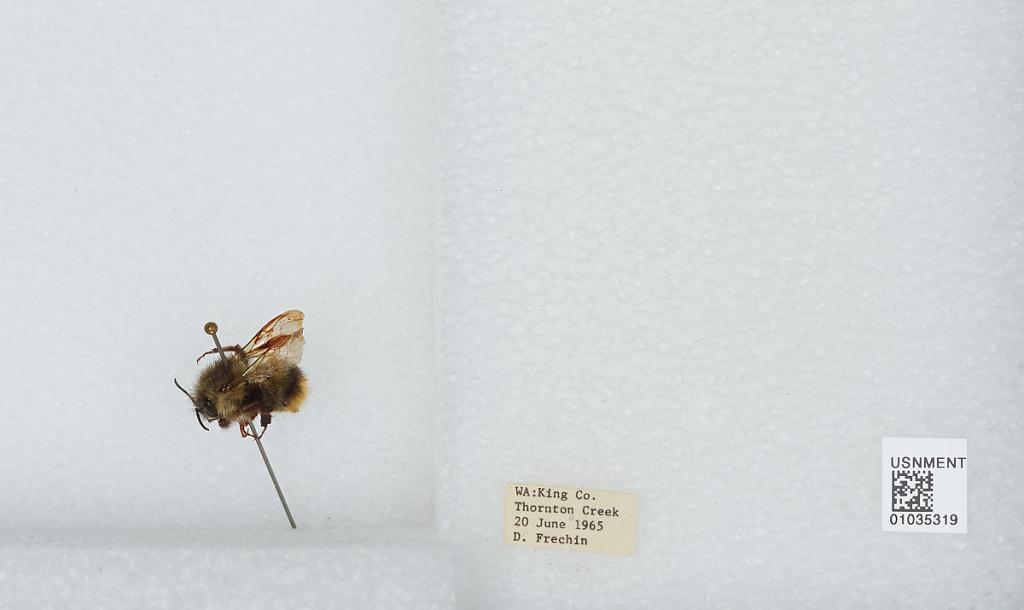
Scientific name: Bombus (Pyrobombus) mixtus Cresson
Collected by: D. Frechin
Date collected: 1965-6-20
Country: United States
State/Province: Washington
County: King
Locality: Thornton Creek
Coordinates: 47.7031, -122.309